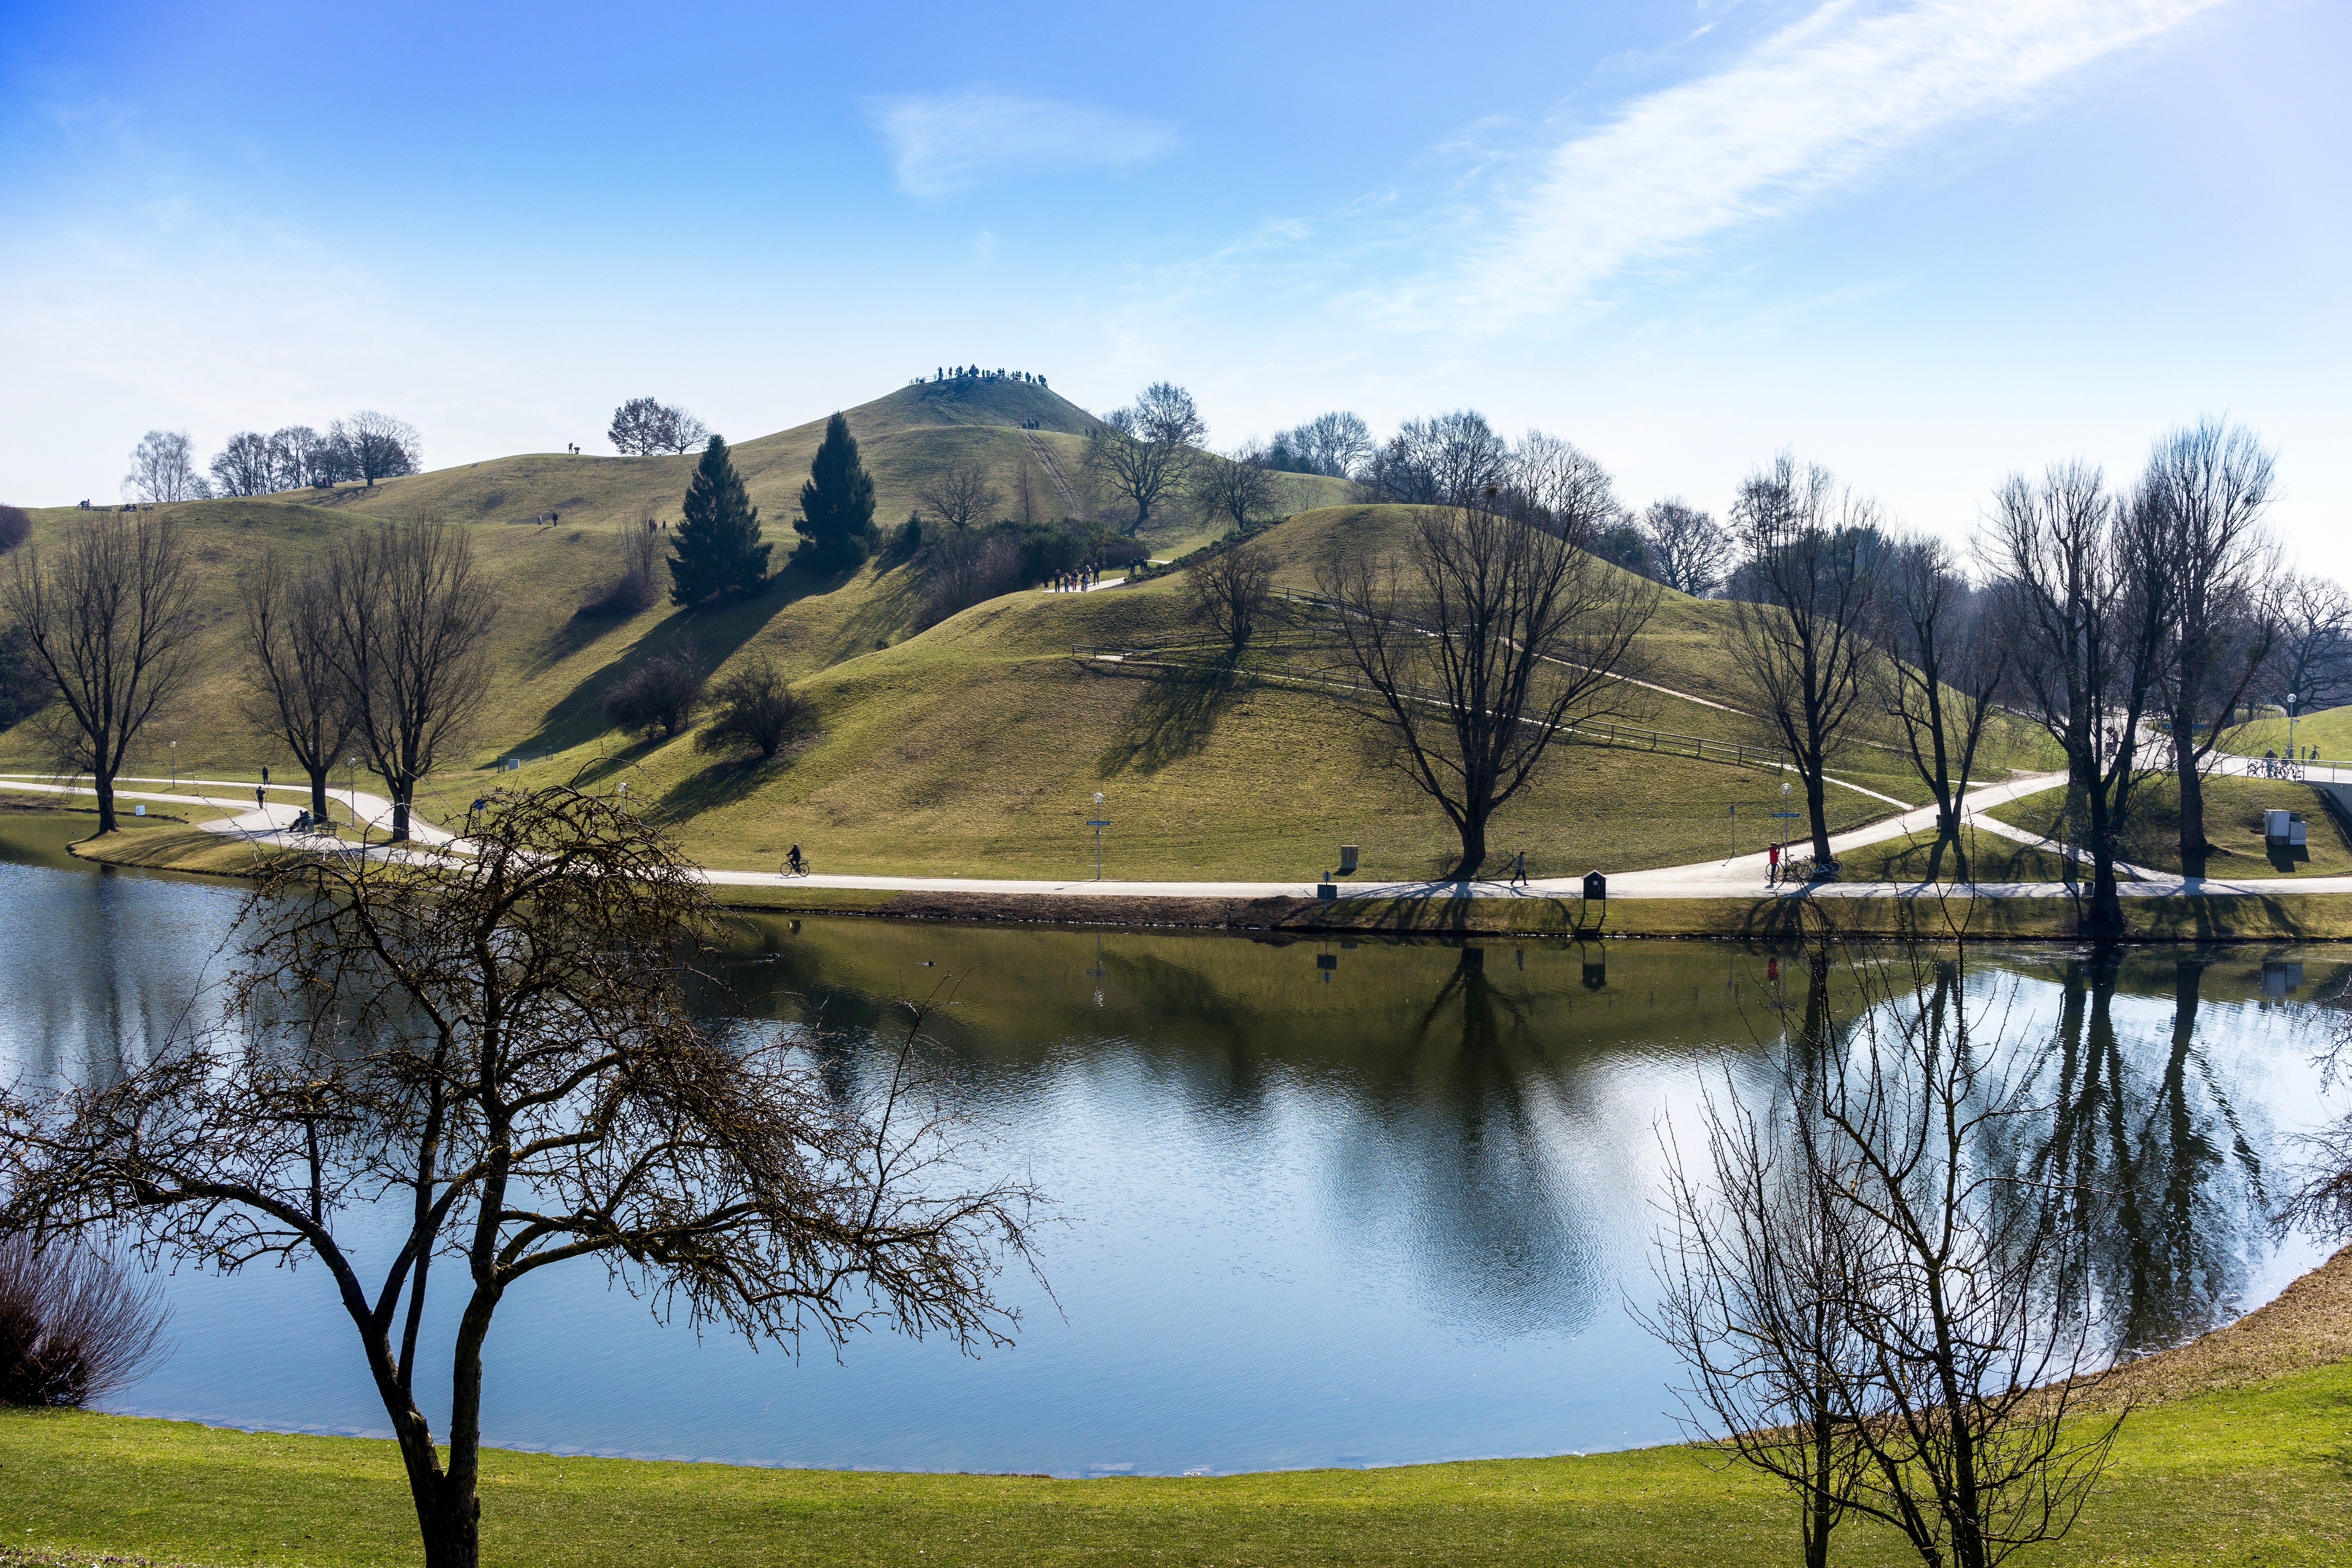
landscape, tree, nature, grass, mountain, meadow, hill, lake, mountain range, pond, reflection, reservoir, loch, mnchen, olympiapark, rural area, woody plant, mountainous landforms